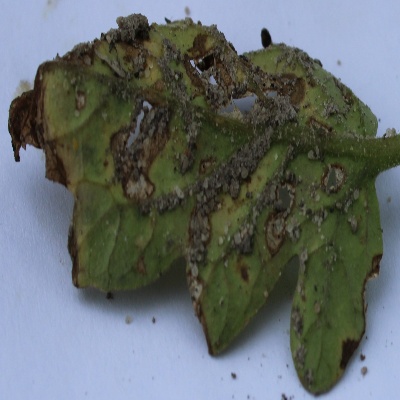
Crop: Tomato
Condition: septoria leaf spot